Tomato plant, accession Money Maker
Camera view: vertical (180 deg); turntable rotation: 240 degrees
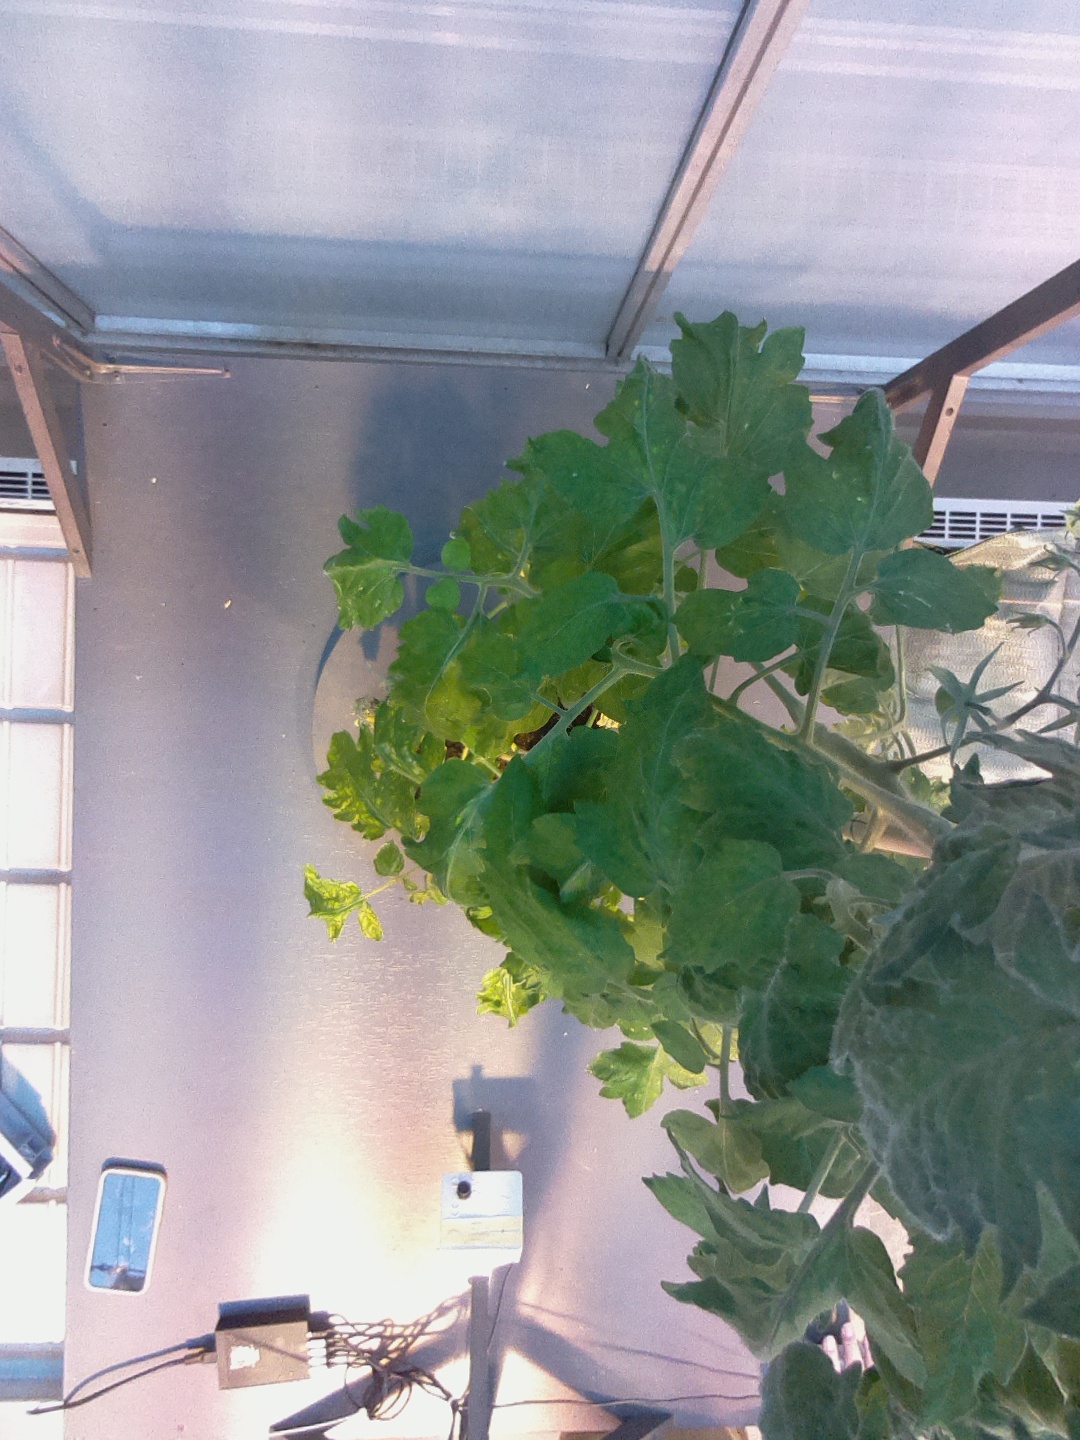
BBCH growth stage 71: 10%-20% of final fruit size